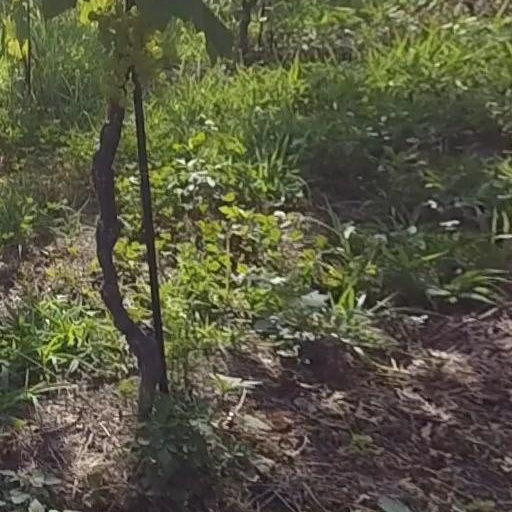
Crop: grape